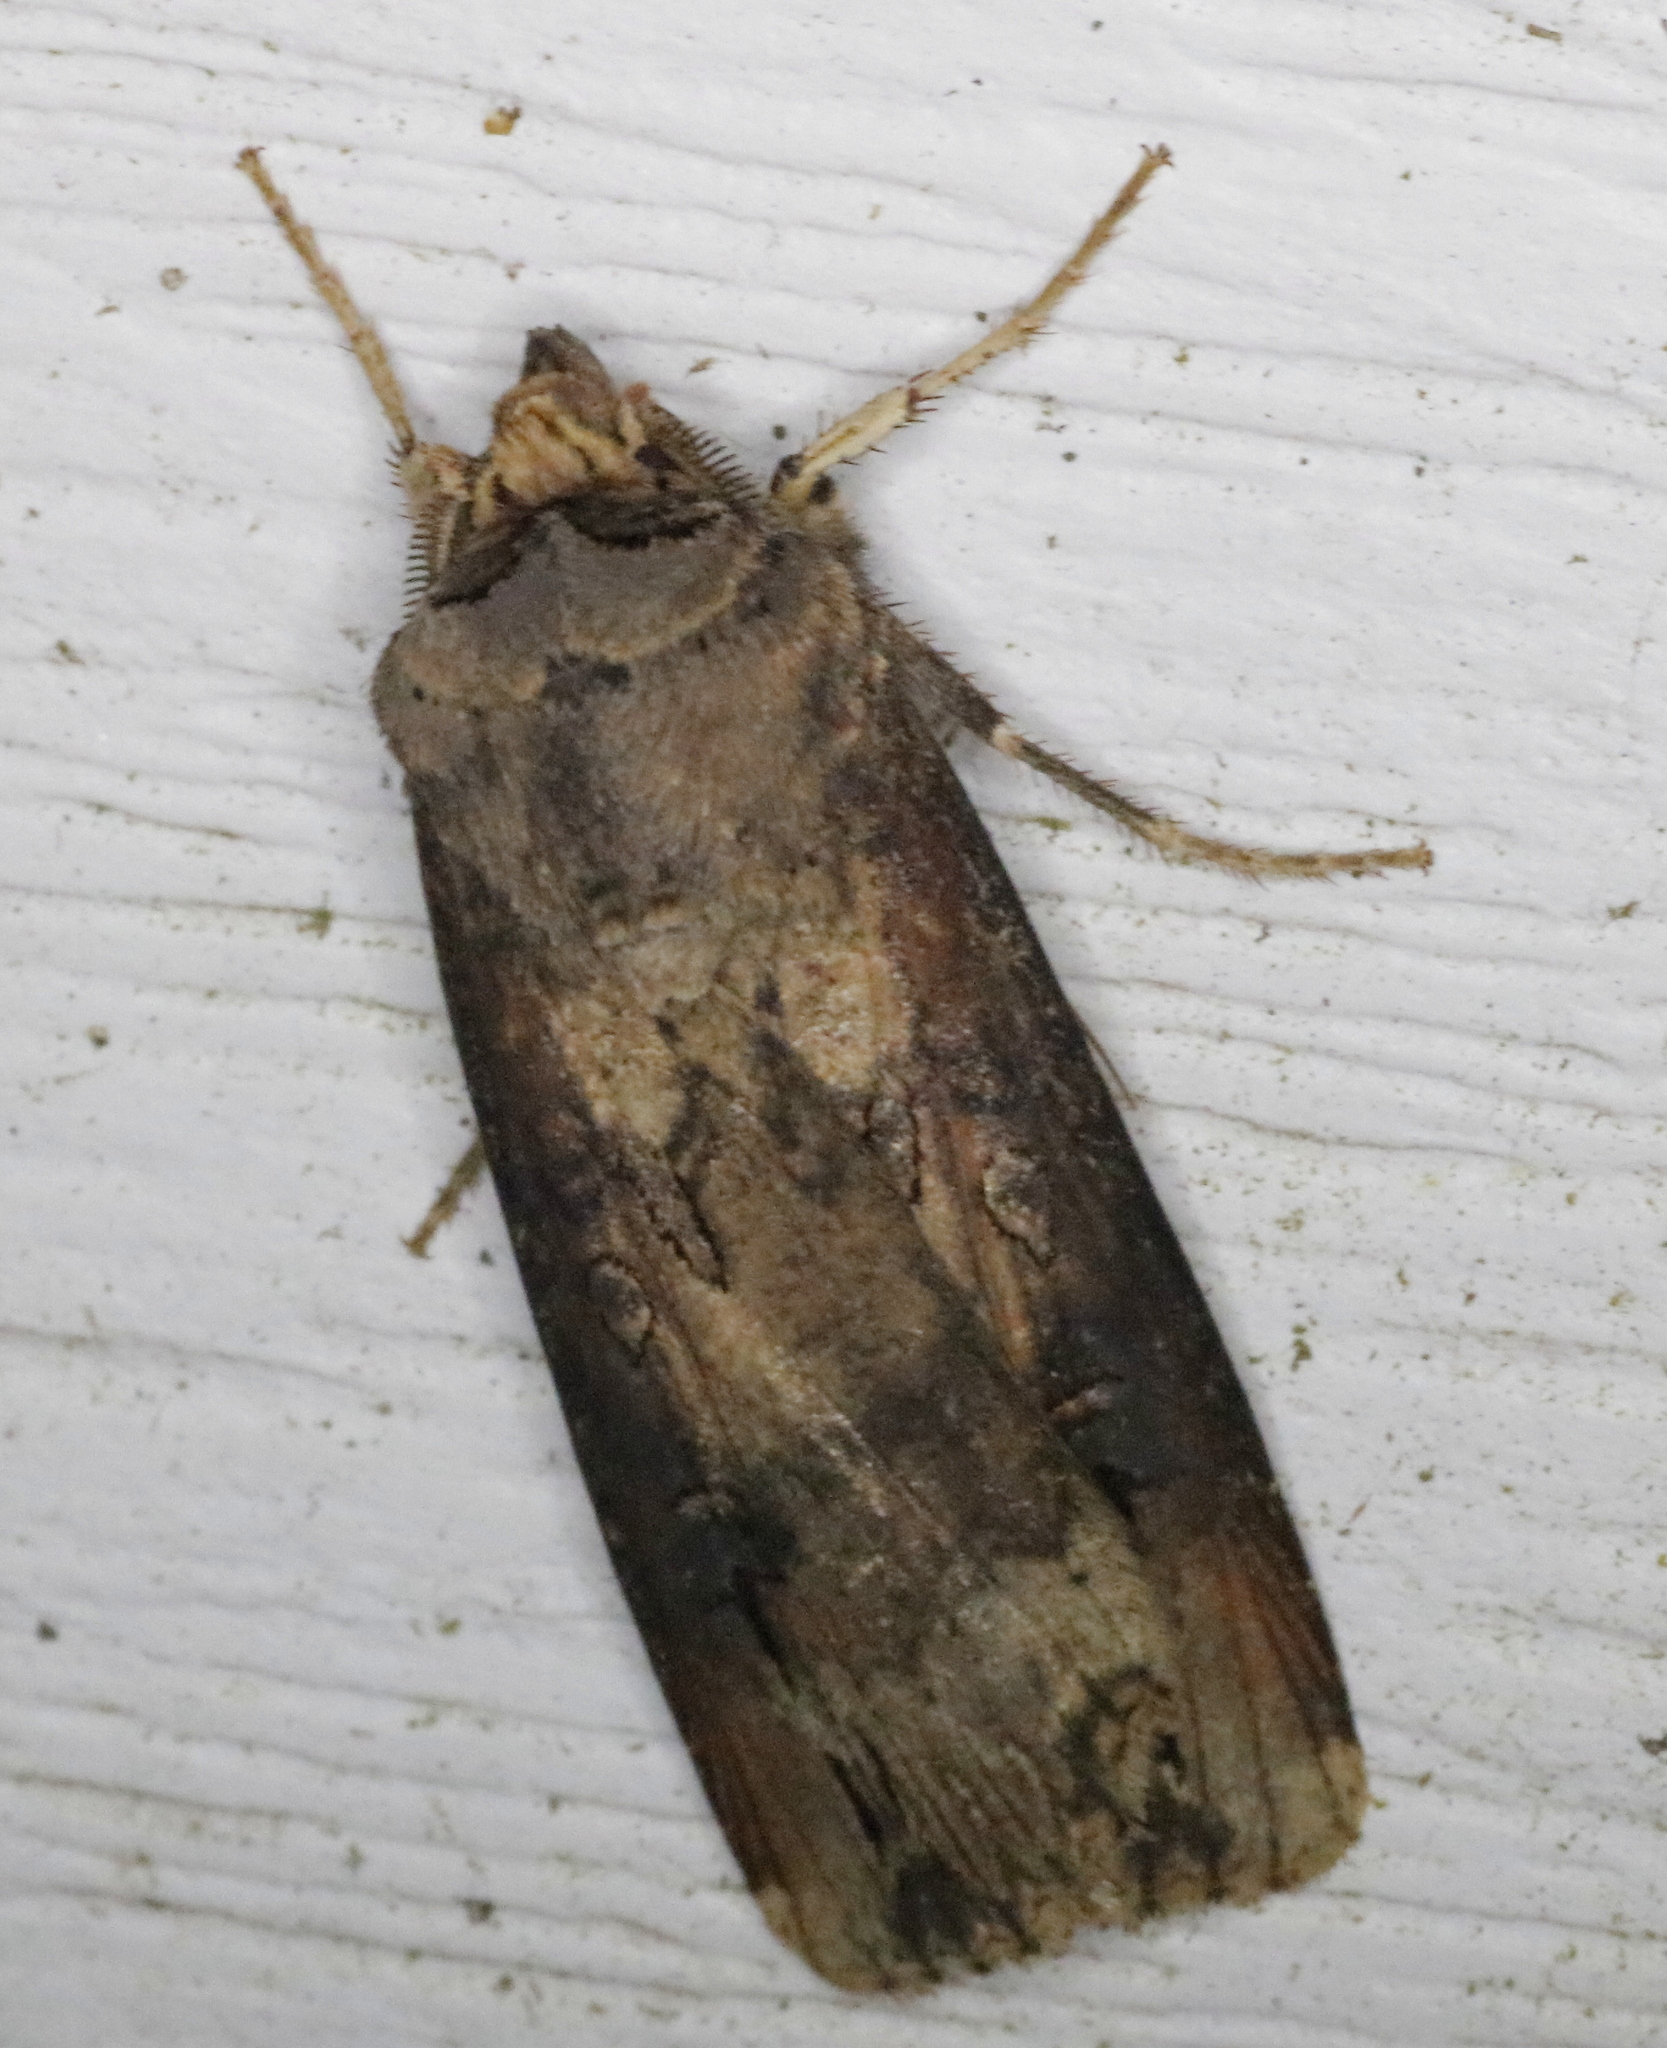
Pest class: cutworms